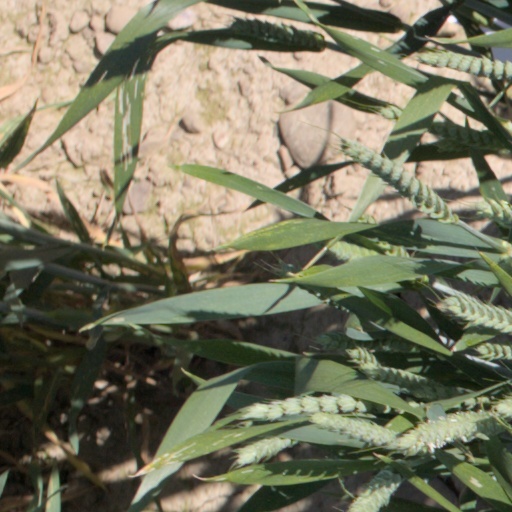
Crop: wheat